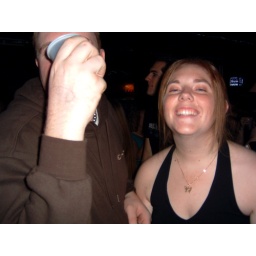
face in the glass kev!